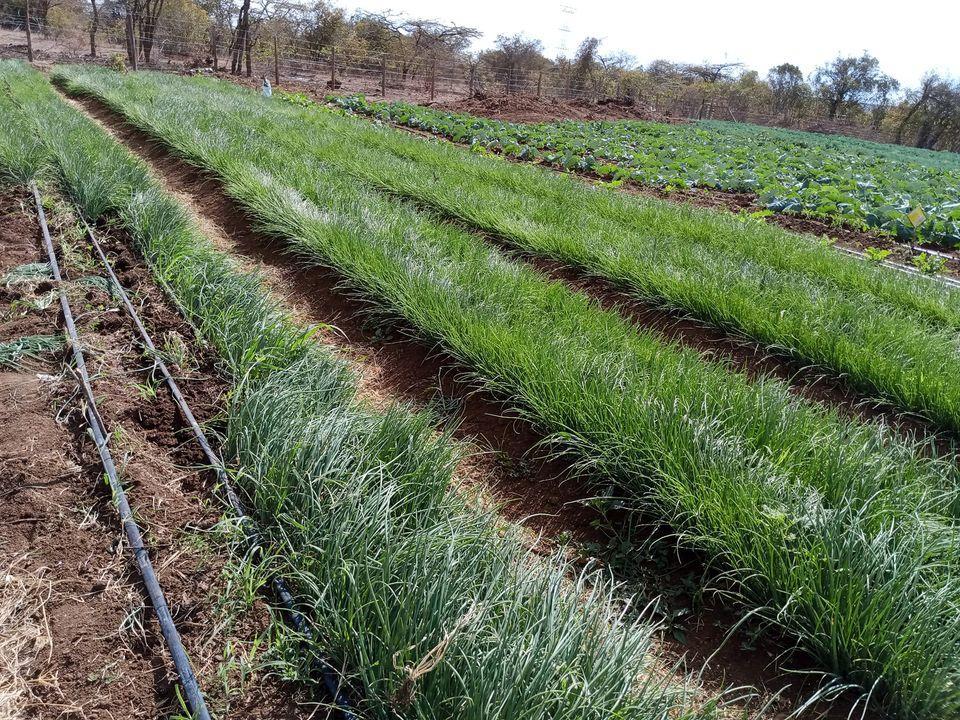
Shamba kubwa lililojaa mimea midogo midogo lililotengenezwa kwa lengo la kuzalisha mazao ya biashara ambayo mazao haya yamewekwa kwa lengo la kuingiza kipato tu na si kwa ajili ya matumizi ya chakula .